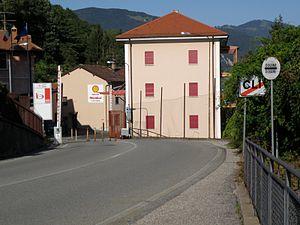
Clivio est une commune italienne de la province de Varèse dans la région Lombardie en Italie.
La frontière entre l'Italie et la Suisse est la frontière internationale séparant ces deux pays.